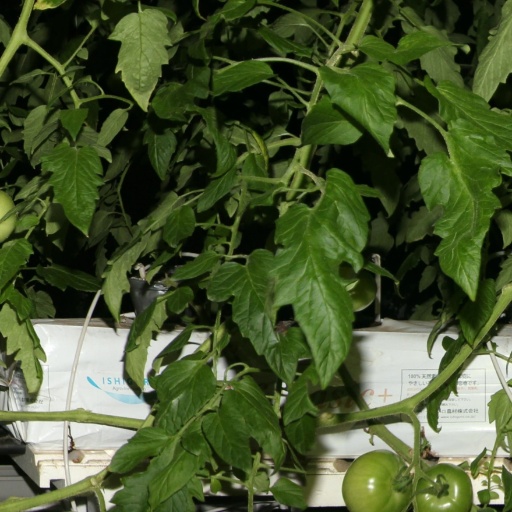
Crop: tomato